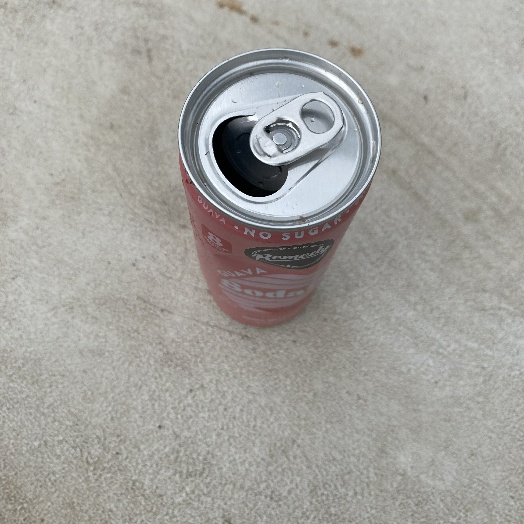
Label: Metal